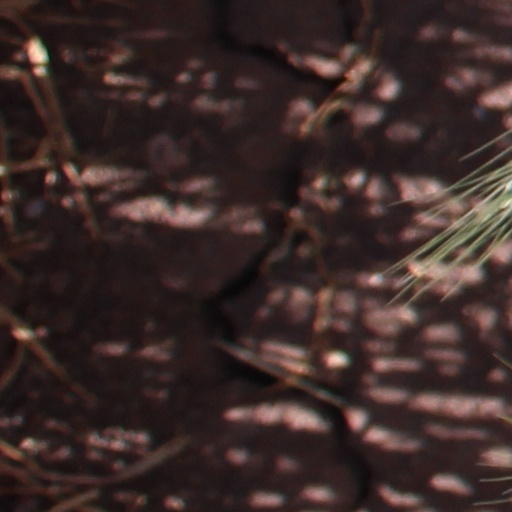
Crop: wheat